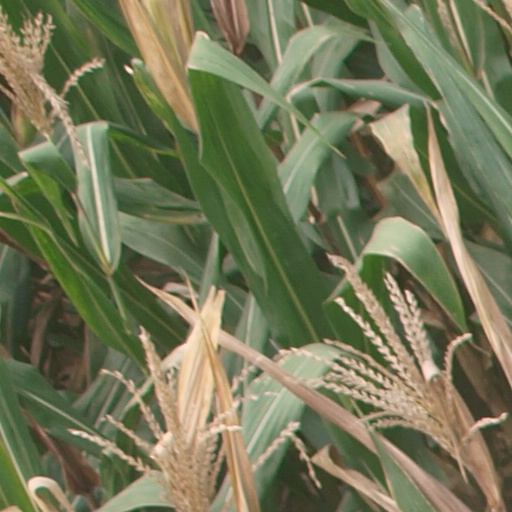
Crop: maize; corn